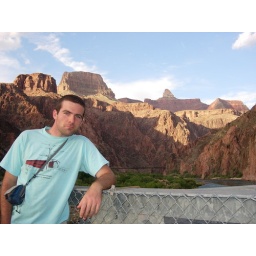
on the silver bridge over the colorado river